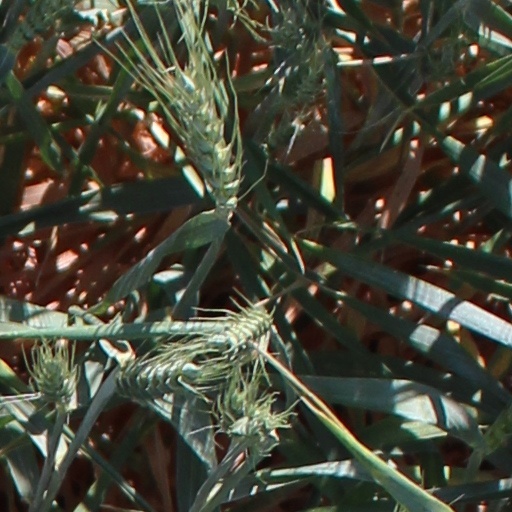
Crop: wheat